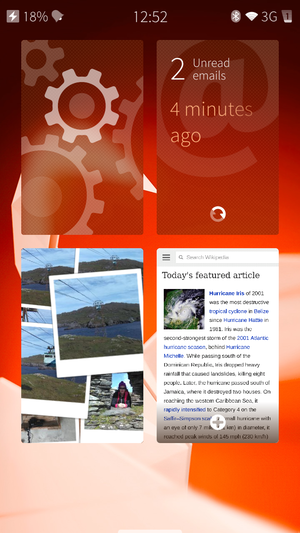
Sailfish OS est un système d'exploitation pour plateformes mobiles, basé sur le noyau Linux et développé par la société finlandaise Jolla. Jolla et Sailfish OS ont été créés par une ancienne équipe de Nokia qui travaillait sur le Nokia N9.